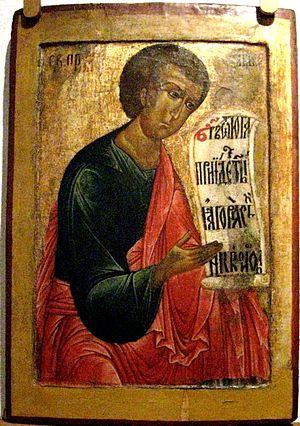
Habacuc est le huitième des douze petits prophètes de la Bible. Il est l'auteur d'un des livres du Tanakh ou Ancien Testament.